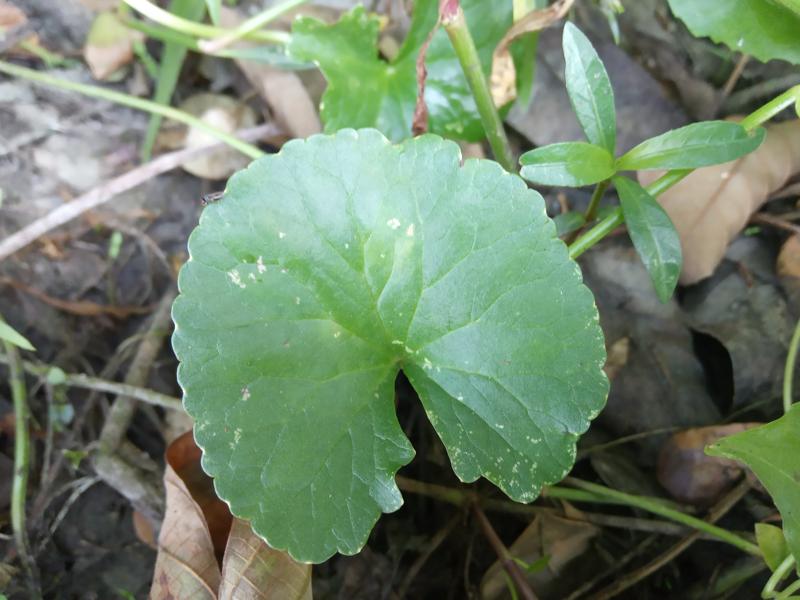
Weed species: Centella asiatica